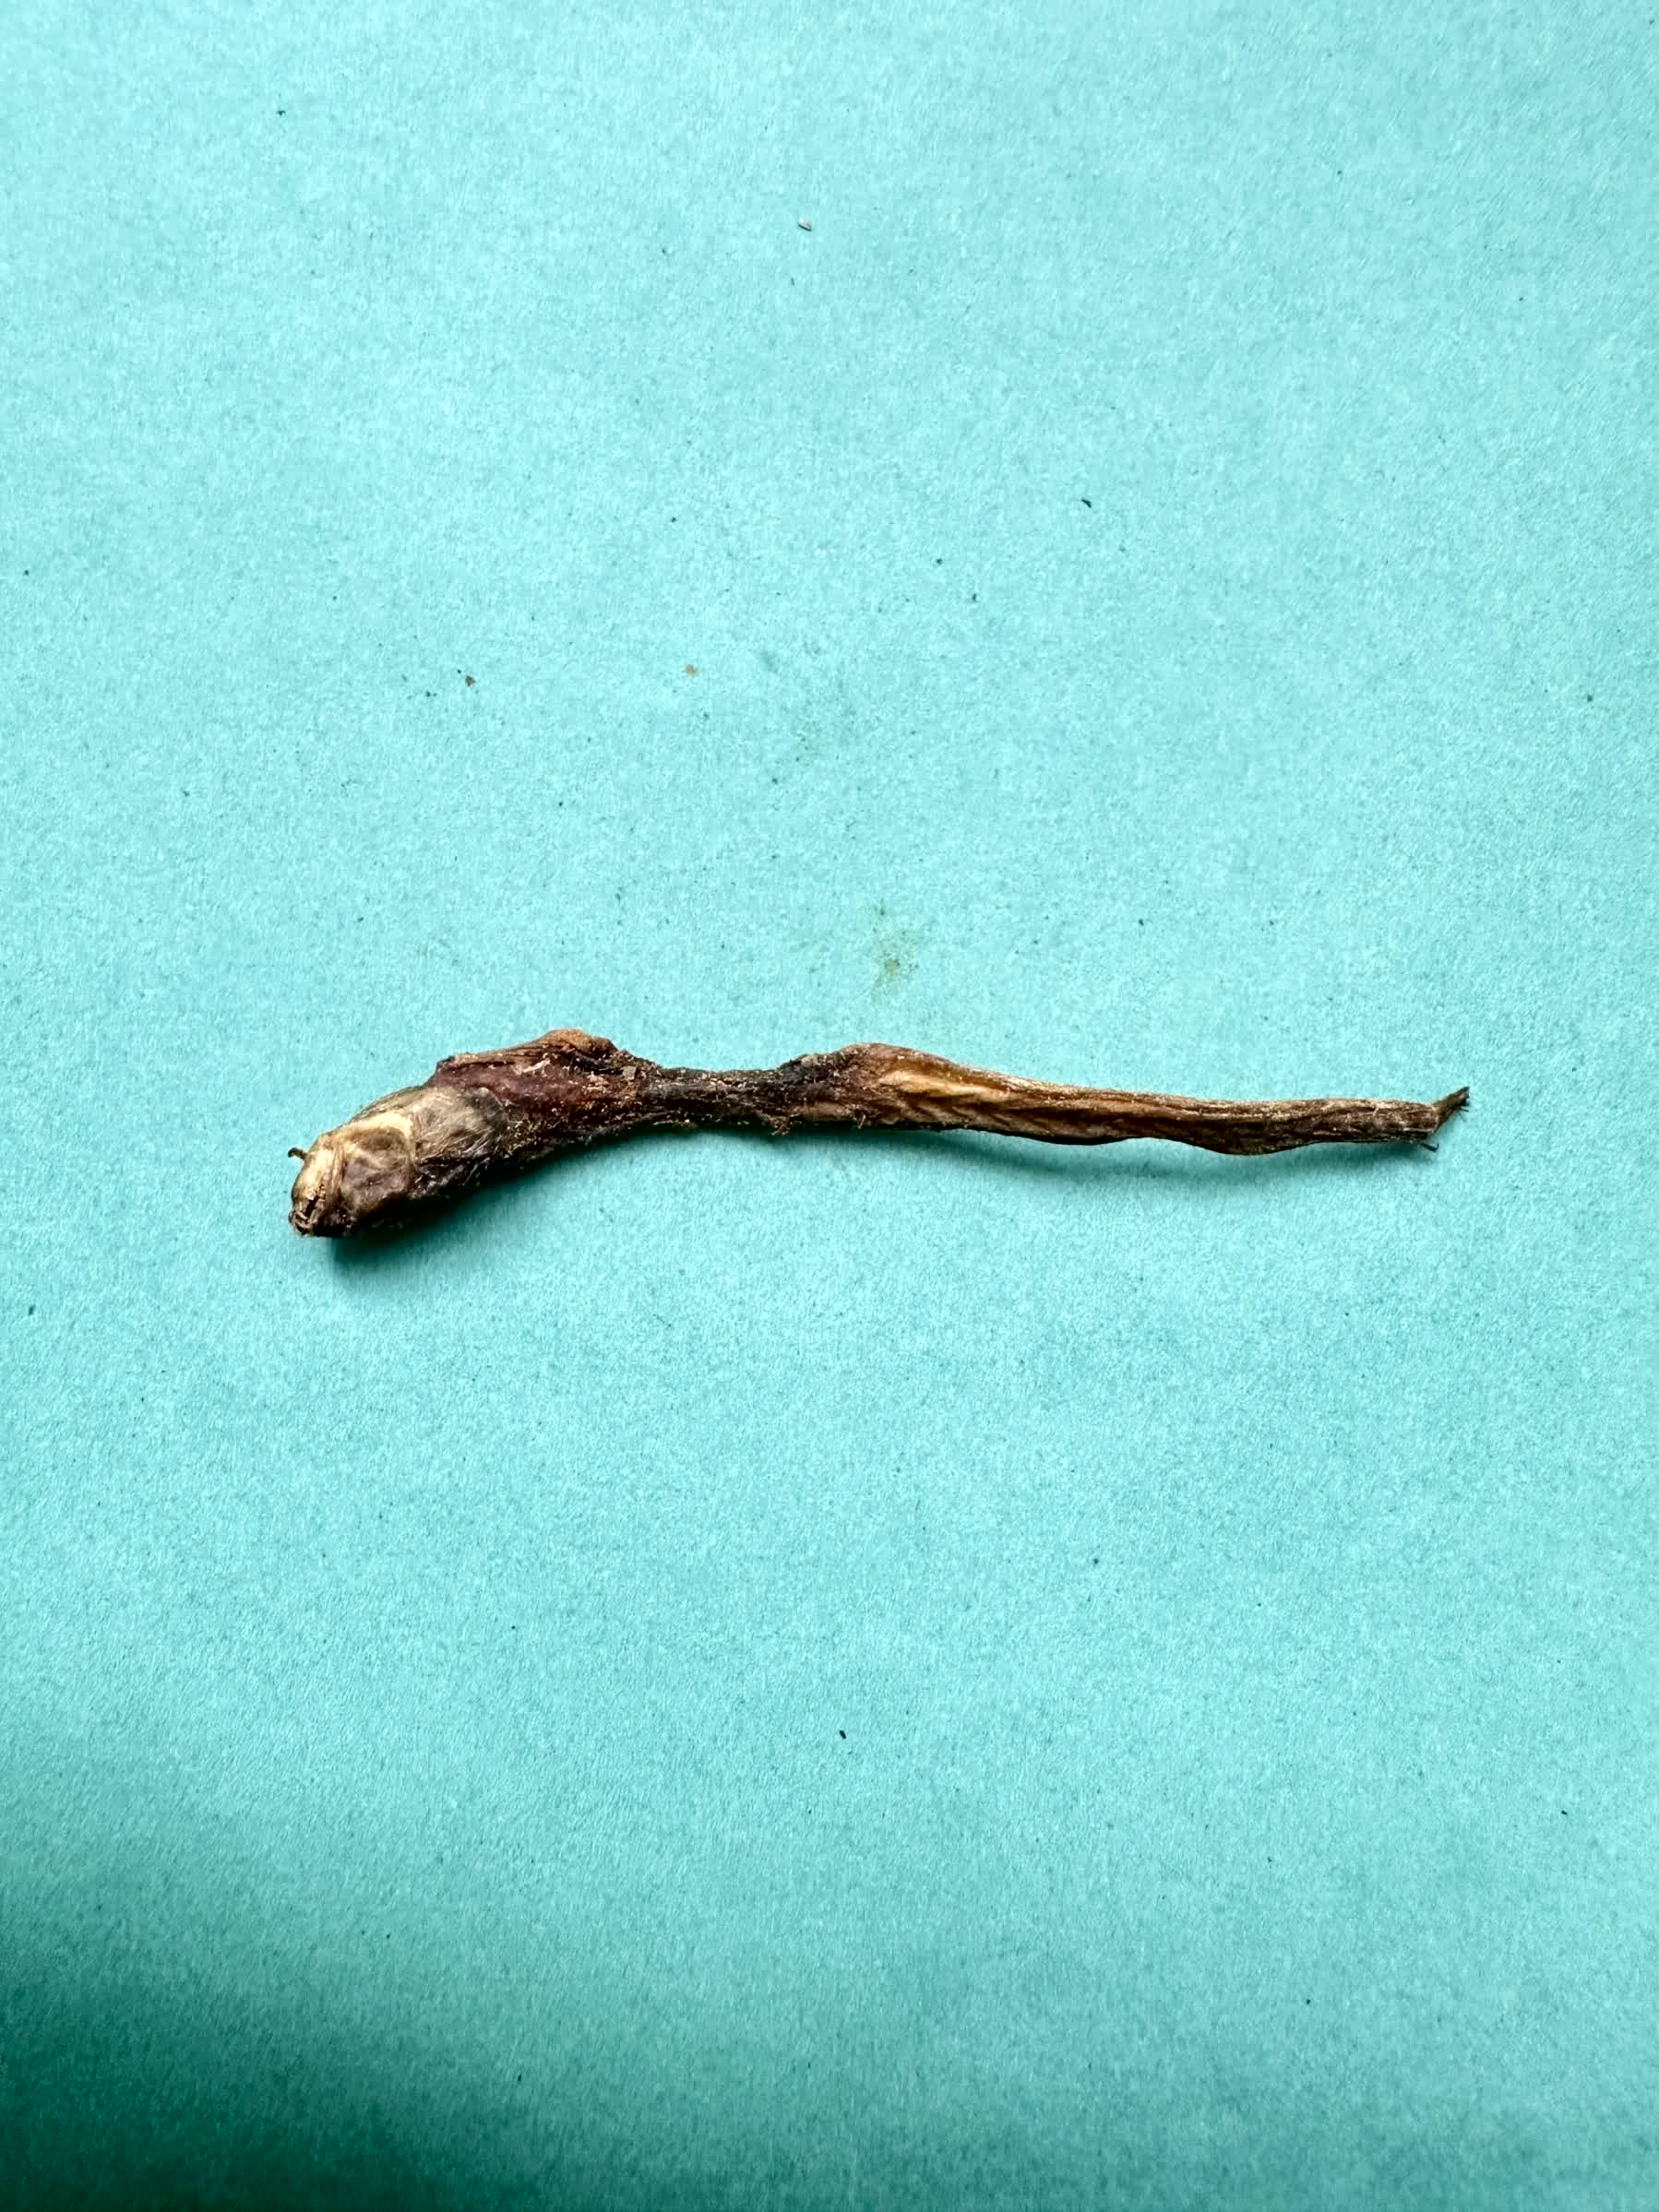
Species: Chewa